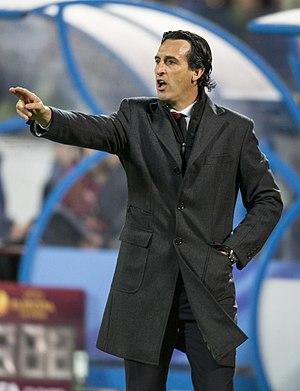
La saison 2016-2017 du Paris Saint-Germain est la 47ᵉ saison de son histoire et la 43ᵉ en première division. Cette saison fait suite au « quadruplé national » réalisé par le club parisien lors des deux précédentes : il s'agit du championnat, de la coupe de France, de la coupe de la Ligue, et enfin du Trophée des champions remporté en début de saison, un exploit inédit pour un club professionnel en Europe.
La saison 2017-2018 du Paris Saint-Germain est la 48ᵉ saison de son histoire et la 44ᵉ en première division.